Makarov Basin

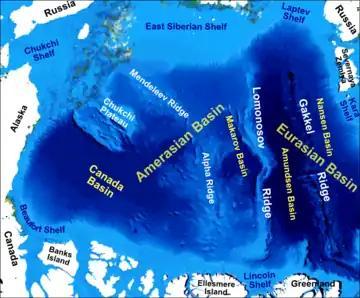
Main bathymetric/topographic features of the Arctic Ocean

The Makarov Basin is a seafloor basin in the Arctic Ocean, part of the Amerasian Basin. It lies between the Alpha Ridge and the Lomonosov Ridge.